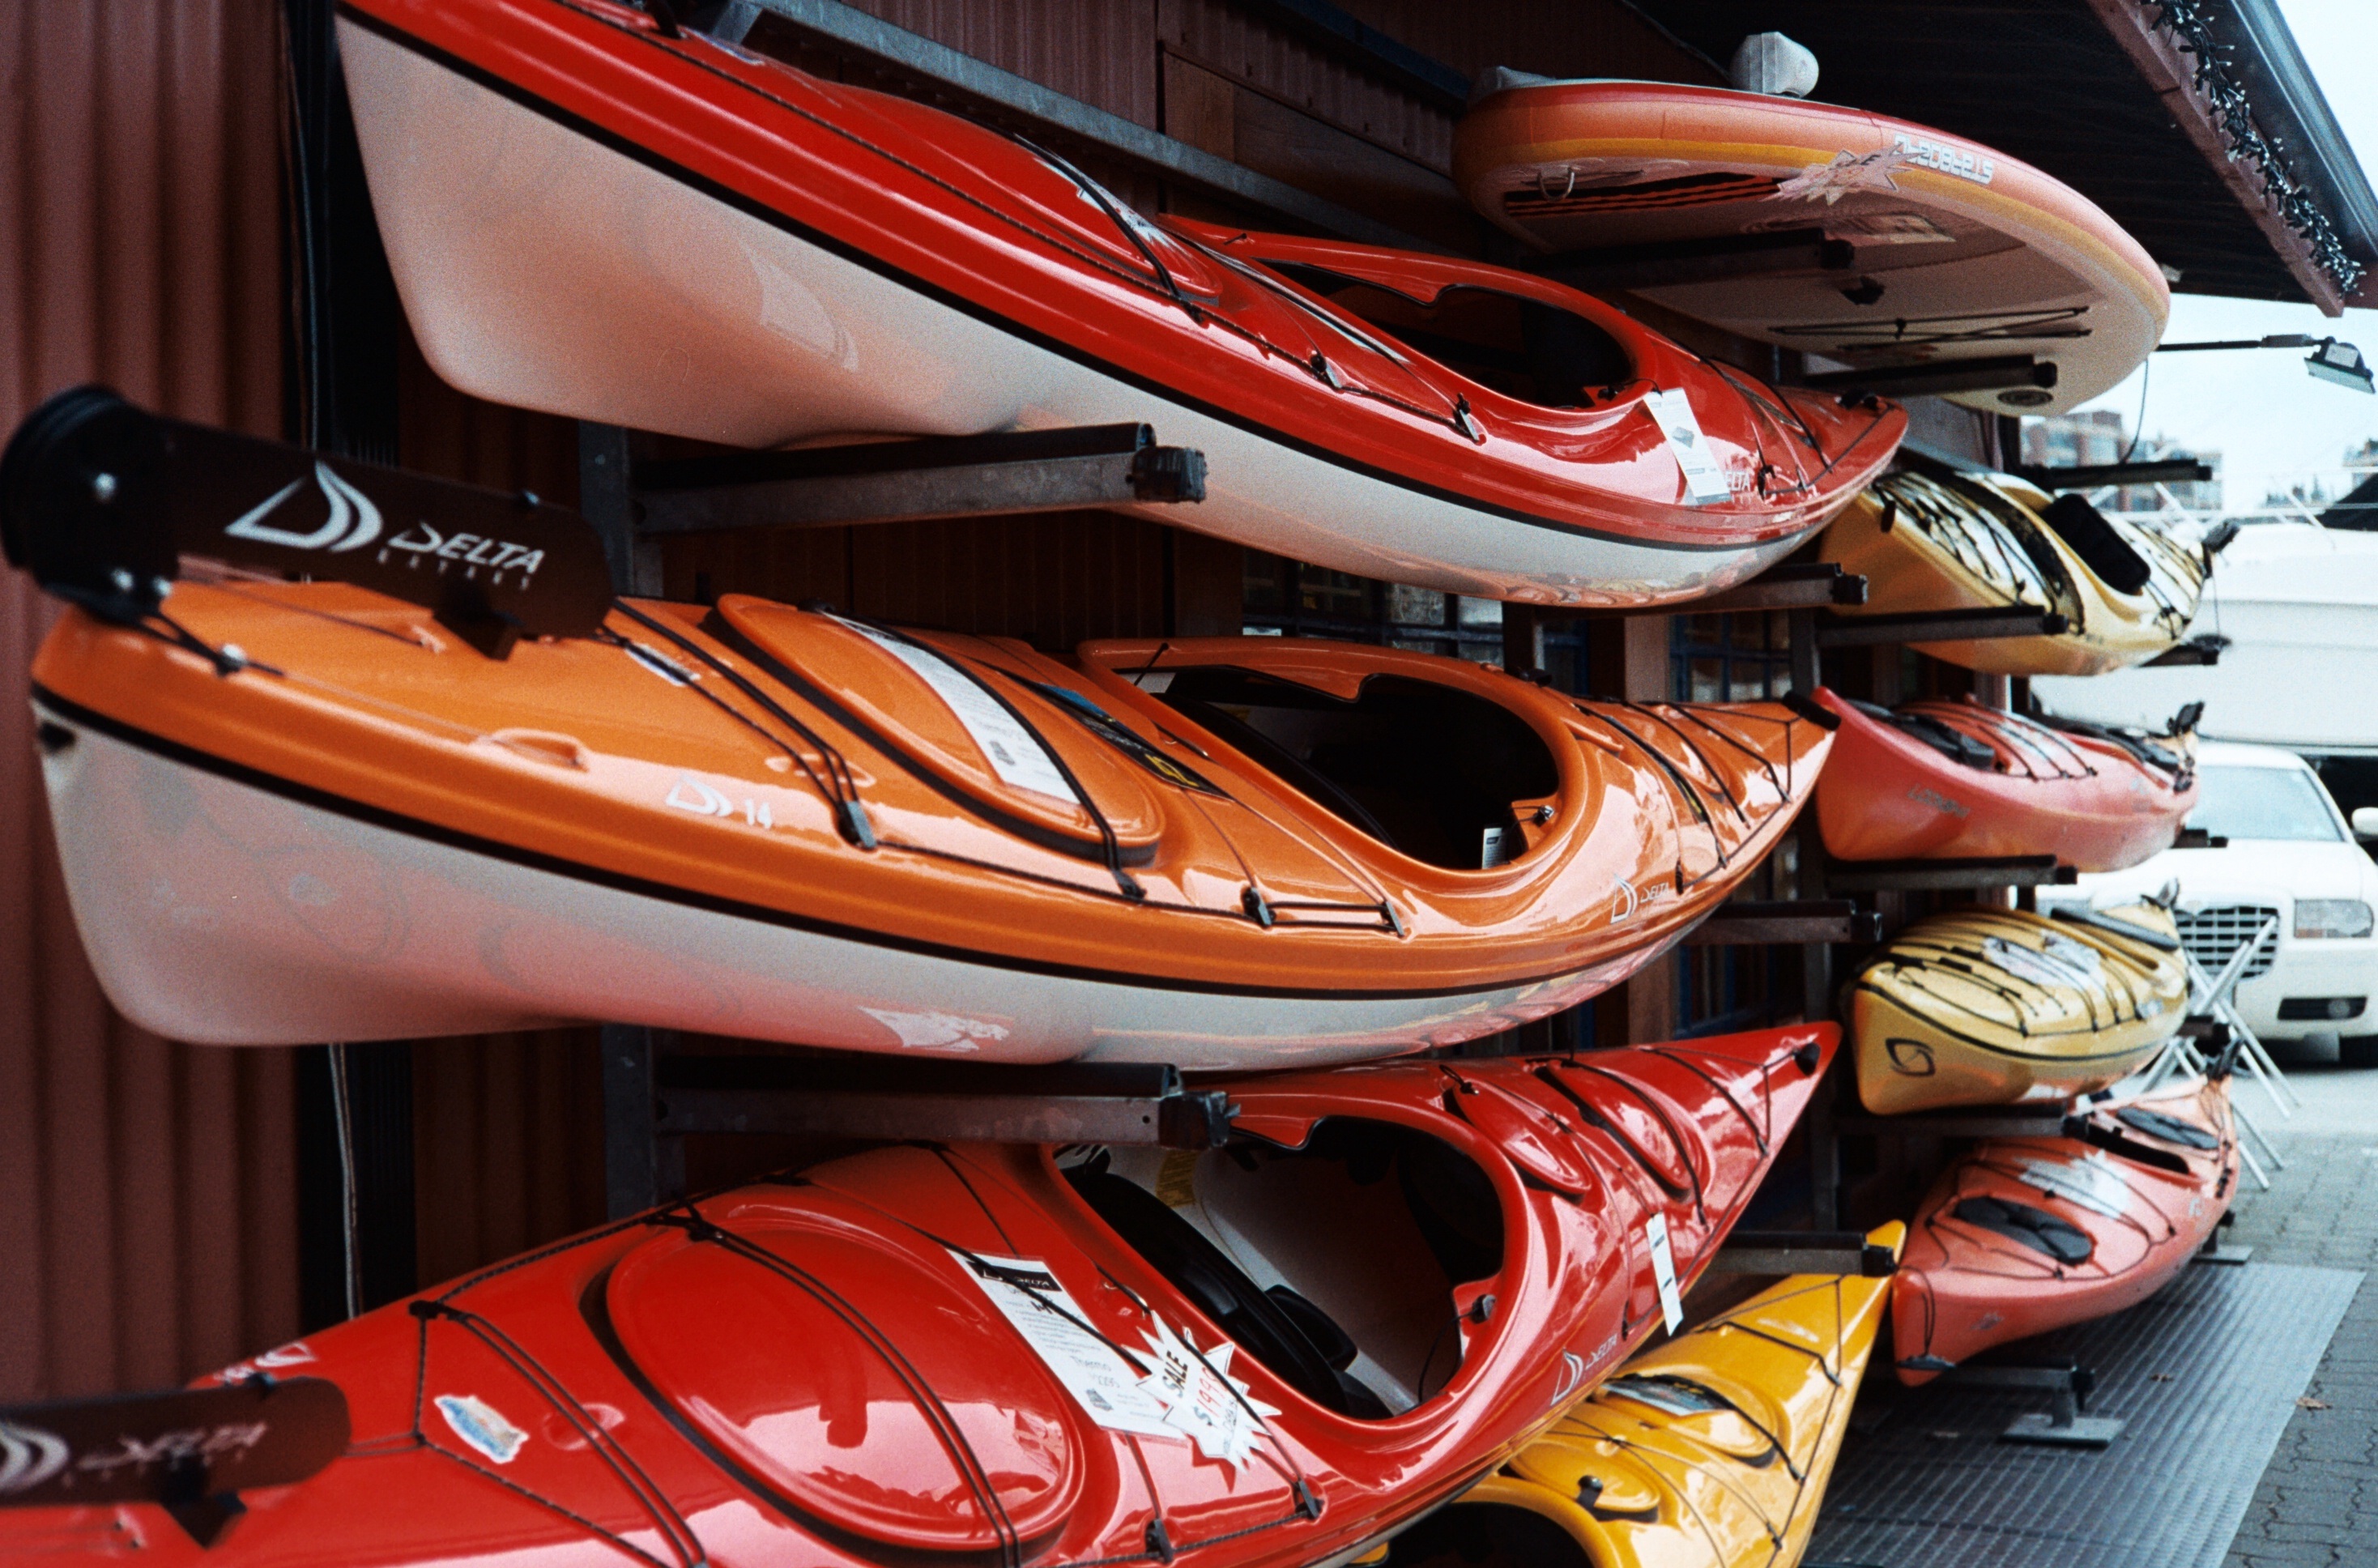
shoe, sharp, film, vehicle, motorcycle, market, 35mm, konica, boating, canada, footwear, granvilleisland, rangefinder, iso400, analogue, konicaautos2, vancouverbc, contrasty, konicahexanon, sekonicl208, lomography400, konicahaxanon45mmf18